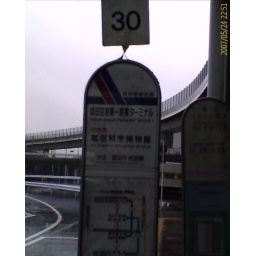
sign for bus route to Aeronatical Sciences Museum near Narita Airport in Japan